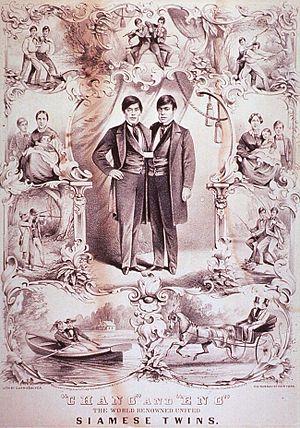
Un freak show est l'exposition d'êtres humains comportant des aspects physiques sortant de l'ordinaire, tels une taille très faible ou très grande, une souplesse exceptionnelle, l'intersexuation ou n'importe quel autre trait qui portent à choquer le spectateur.